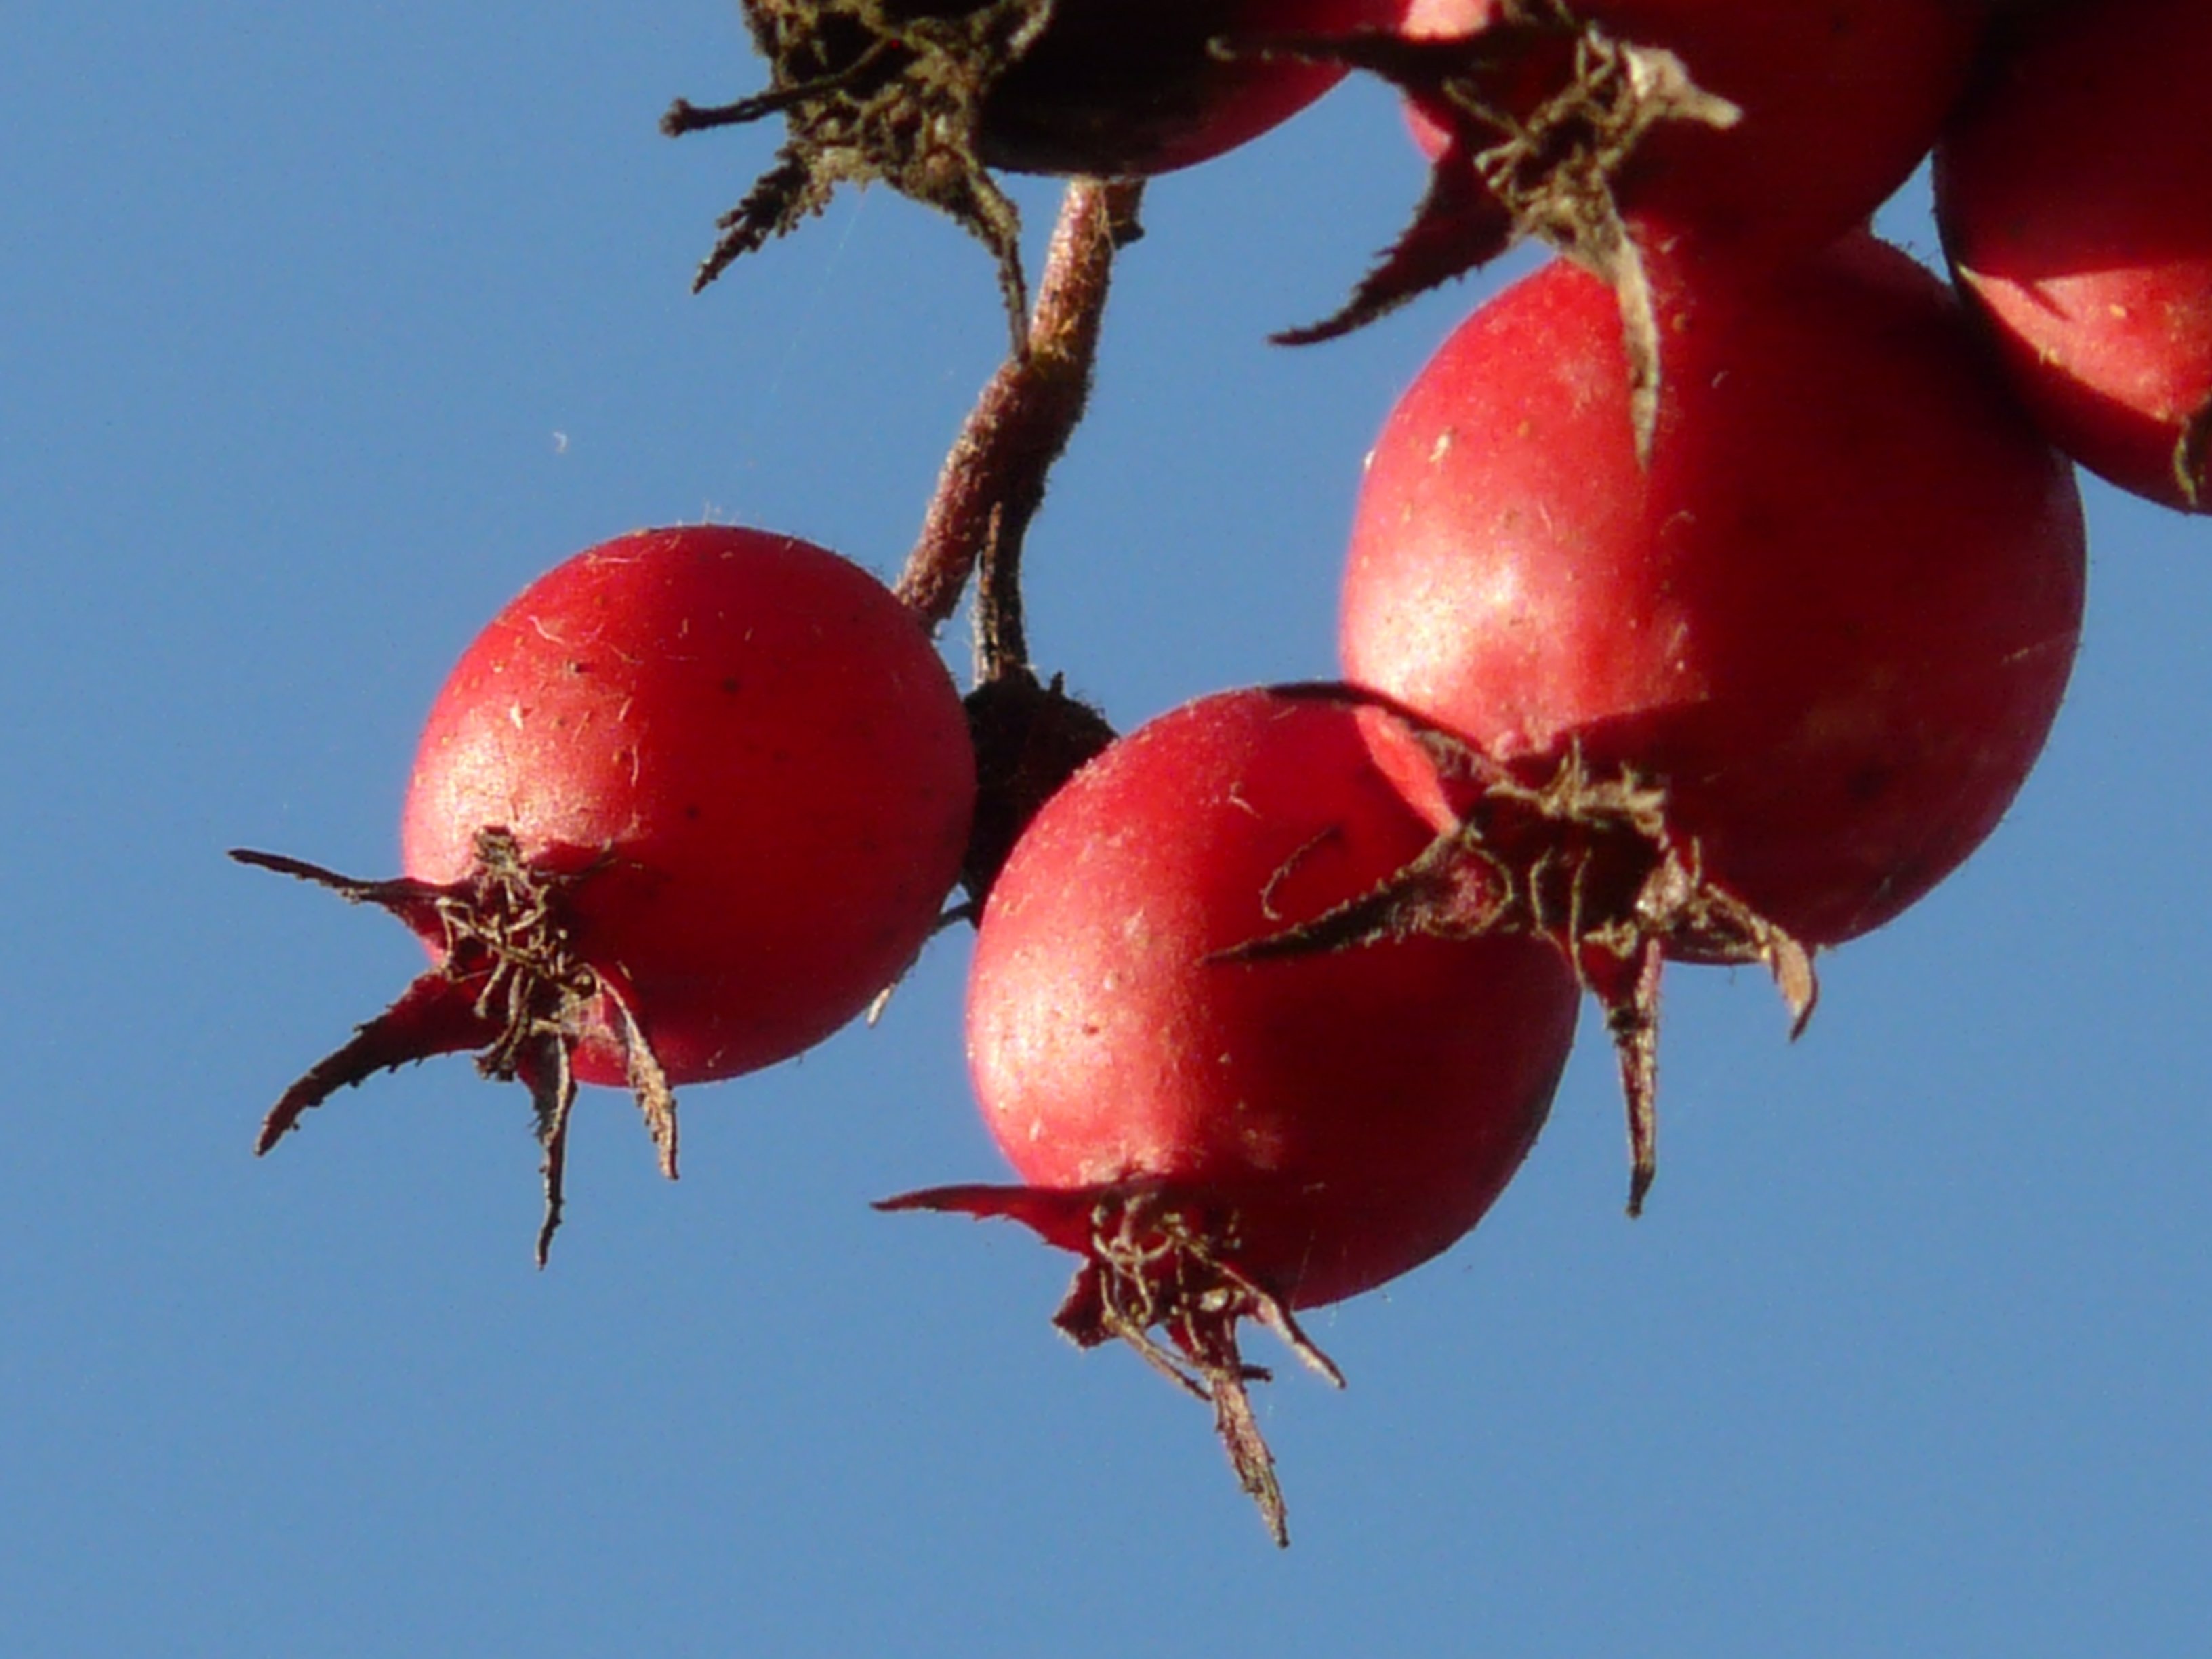
tree, branch, plant, sky, fruit, flower, food, red, produce, blue, flora, berries, fruits, hawthorn, crataegus, rose hip, macro photography, berry red, flowering plant, rose family, thorn apple, land plant, fruit jewelry, leather leaf wei dorn, valve thorn, crataegus crus galli, crataegus crus wei dorn